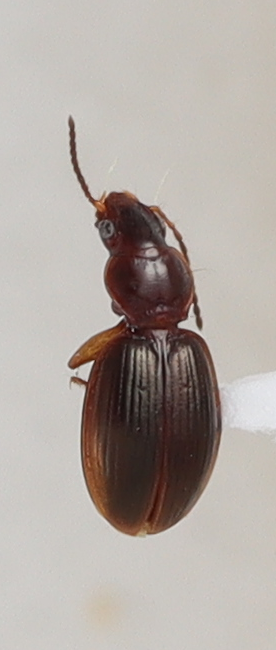
Scientific name: Mecyclothorax konanus
Plot: 14
Trap: S
Collected: 20220504